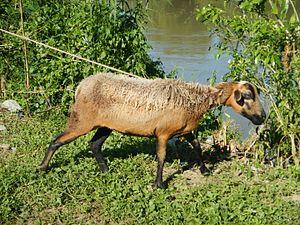
Le terme chabin qualifie l'hybride entre un bélier et une chèvre. On nomme aussi cet hybride : mouèvre, mouchèvre ou musmon.